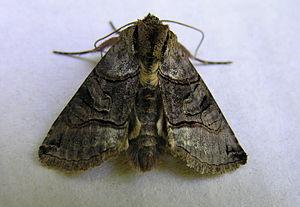
Abrostola tripartita, la Plusie de l'Ortie, est une espèce de lépidoptères de la famille des Noctuidae, de la sous-famille des Plusiinae.